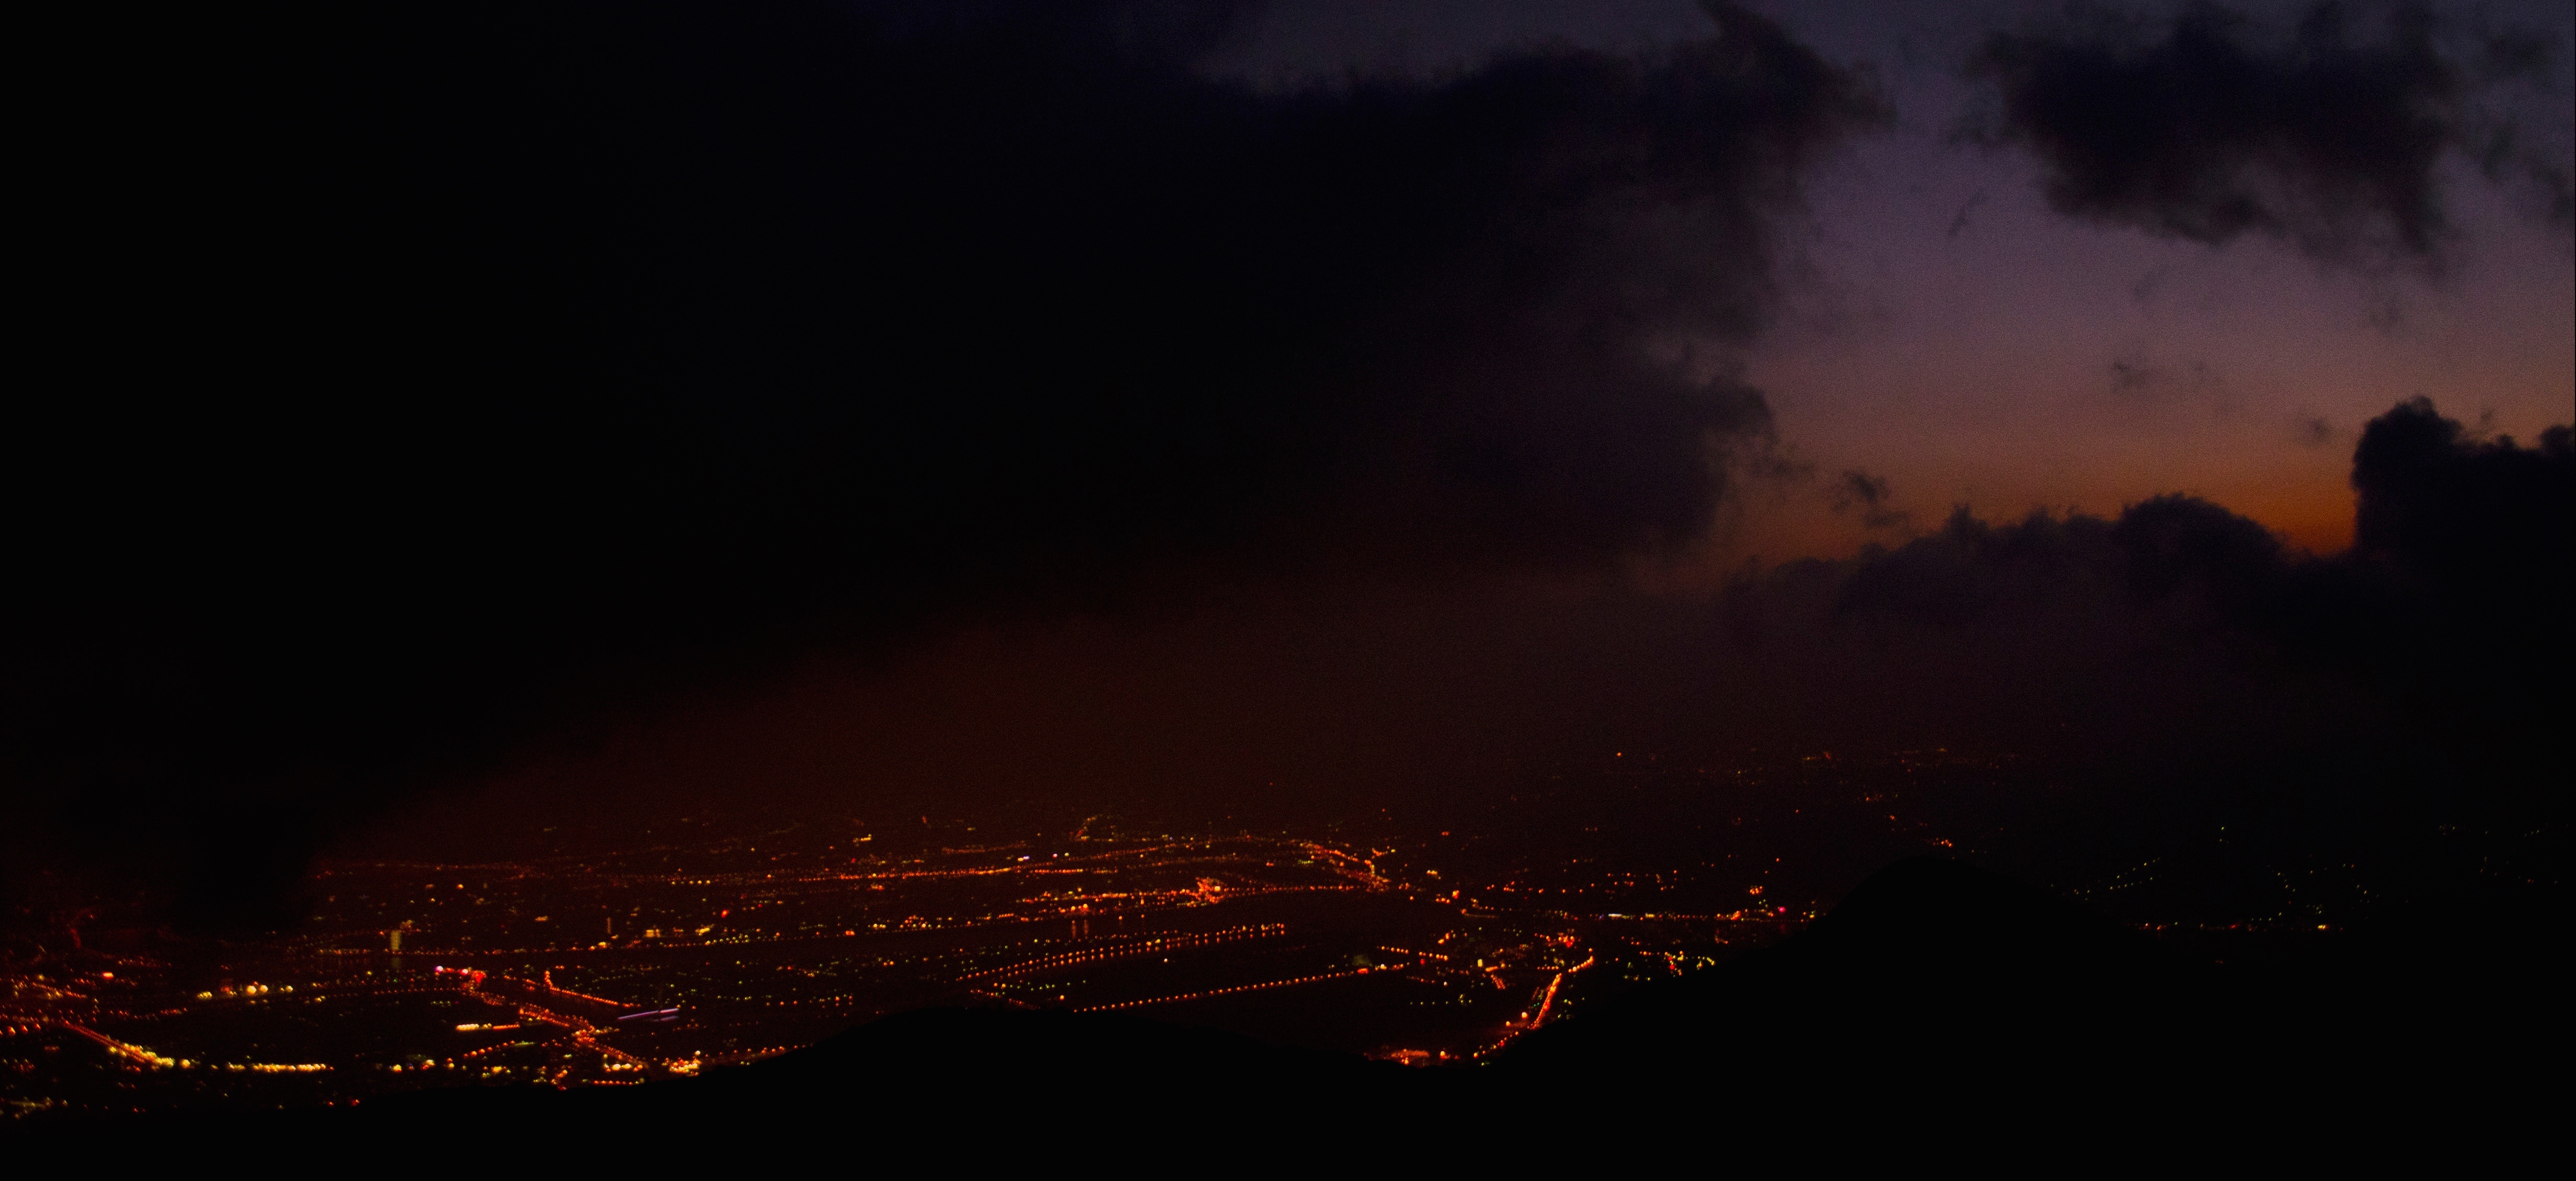
cloud, sky, night, dawn, atmosphere, dusk, evening, darkness, lightning, thunder, thunderstorm, geological phenomenon